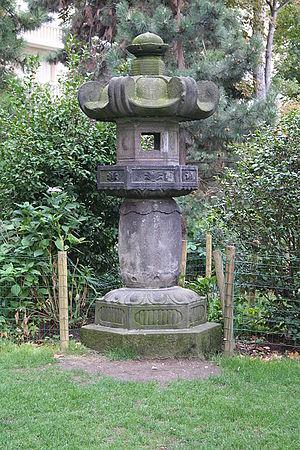
Parc Monceau (Paris, France)
Les relations franco-japonaises débutent de manière fortuite au XVIIᵉ siècle lorsqu'un samouraï et ambassadeur japonais, Hasekura Tsunenaga, dans sa route vers Rome, fait escale pour quelques jours dans le sud de la France.
Le parc Monceau est un jardin d'agrément situé dans le quartier de l'Europe du 8ᵉ arrondissement de Paris.